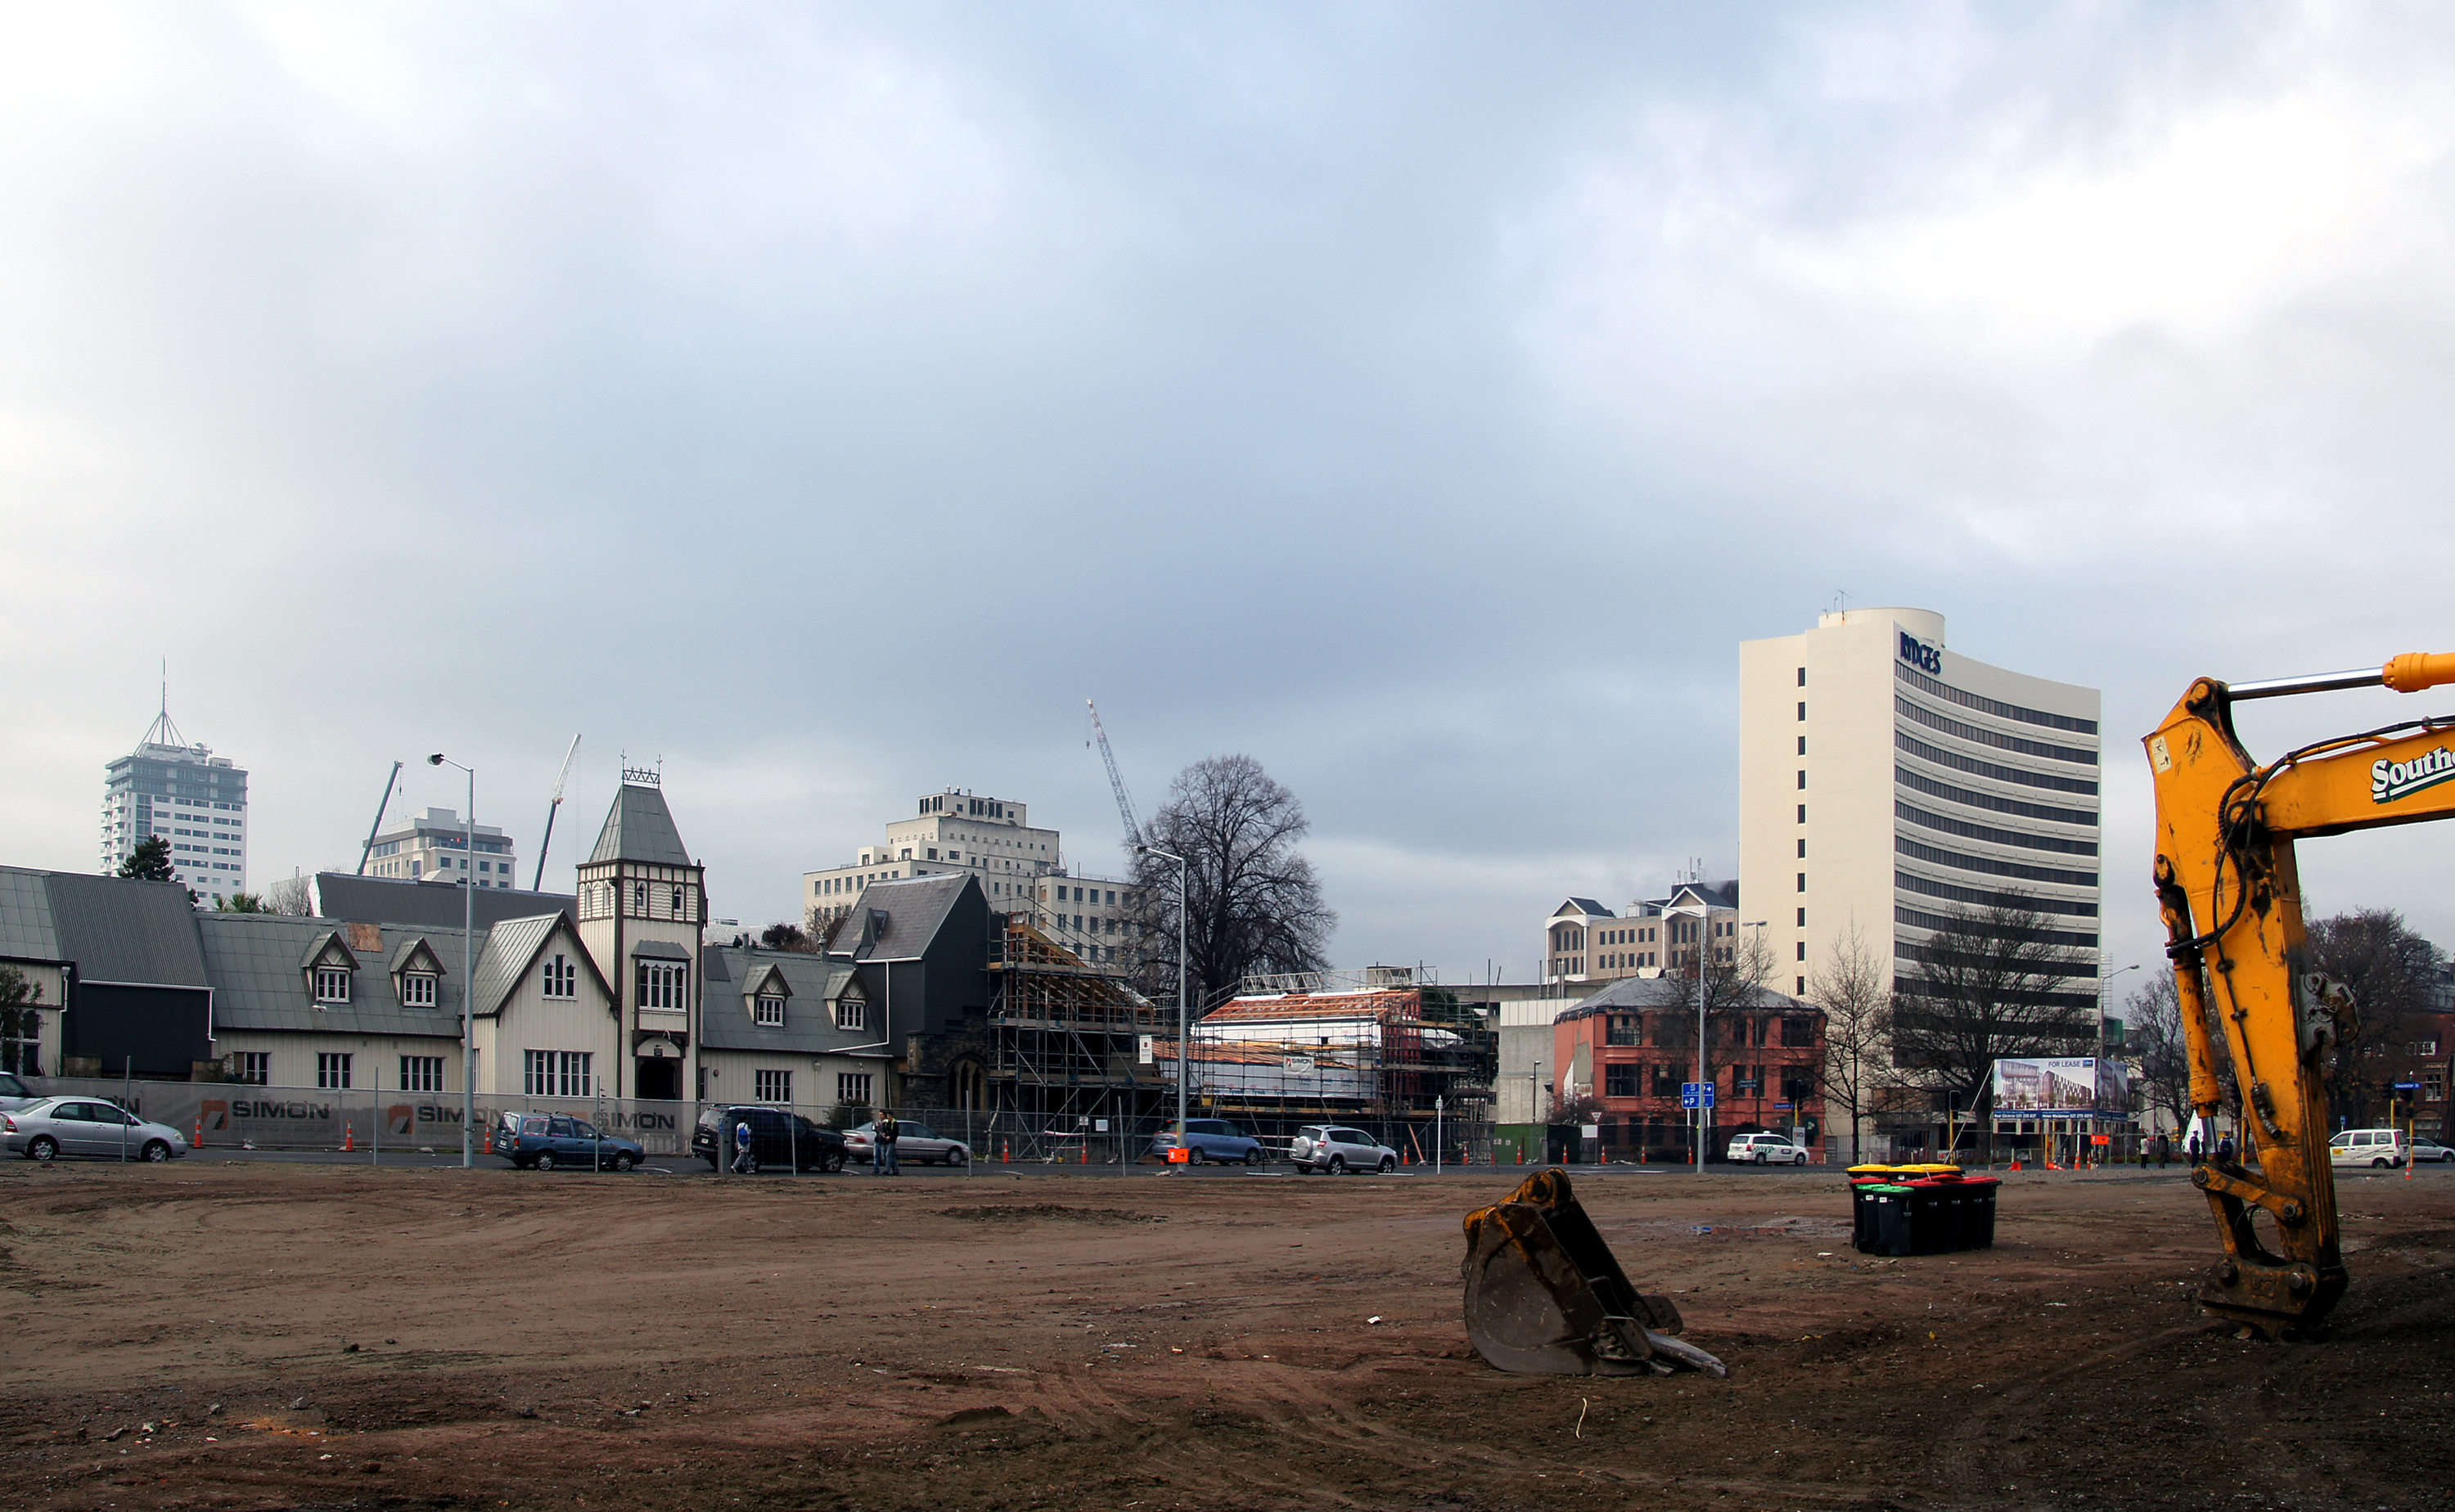
skyline, city, cityscape, downtown, construction, christchurchearthquake, urban area, human settlement